Culture of Mangaluru

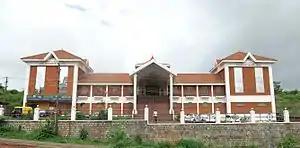
World Konkani Centre, Mangaluru

There are about 22 ethnic Konkani communities live in Mangaluru, including Gaud Saraswat Brahmins, Mangalorean Catholics, Daivadnyas, Kudumbi, Kharvi, Gudigar, Navayats etc. These communities speak dialects of Konknni. Religious festivals like car festivals of various Konkani Temples, Shigmo of Kudmi Community, Saanth Maarie of Christians keep alive the Konkani cultural ethos.